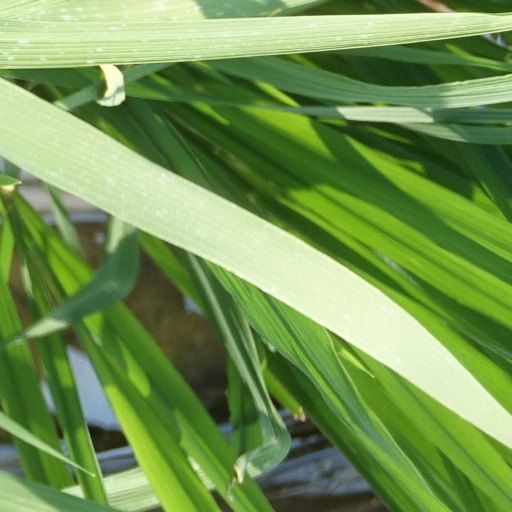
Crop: rice